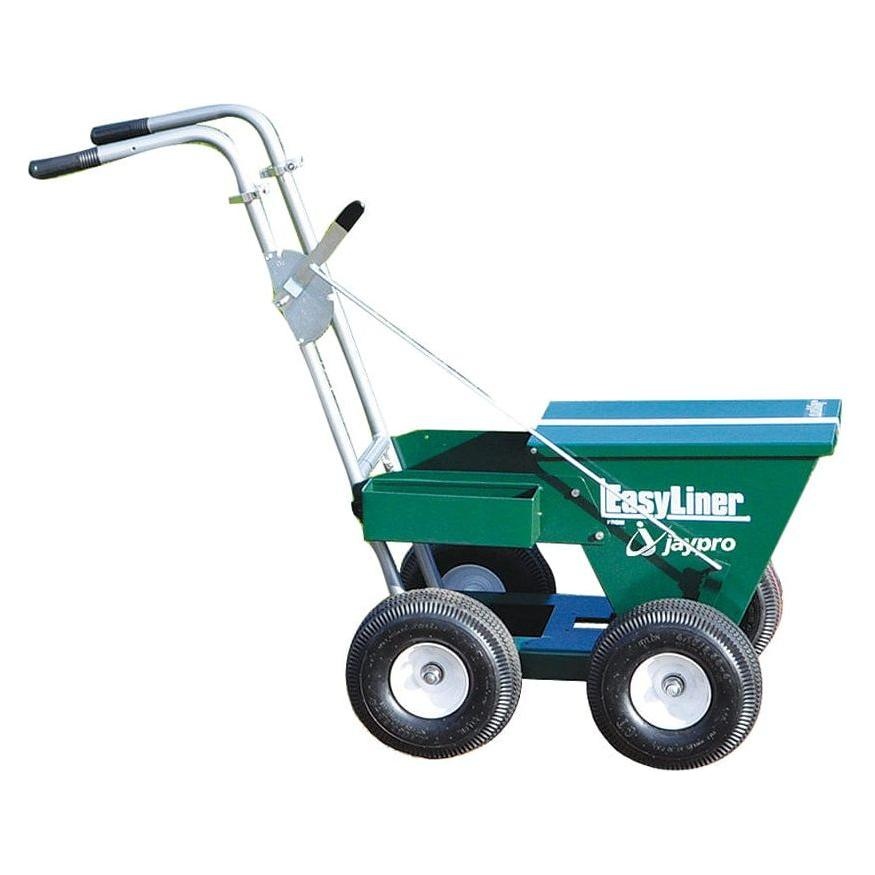
Jaypro Field Line Marker - Easyliner (50 Lb. Capacity) FLMR-50HD
Jaypro Field Line Marker - Easyliner (50 Lb. Capacity) FLMR-50HD The preferred line marker for small to large fields. 2" or 4" line marking Durable 18 gauge steel hopper and frame Dual wheel drive for no-slip feed consistency Instant on/off gate control Sold as 1 Each Includes line dispenser viewing window, side-mounted storage box, and adjustable fold-in handles for compact storage. Important Information 1 – Year Limited Warranty
Brand: Jaypro Sports
Category: Sporting Goods > Athletics > Coaching & Officiating > Field & Court Boundary Markers